Fall of the Serbian Empire

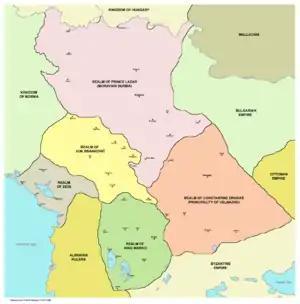
Lordships in the Central Balkans that emerged after the dissolution of the Serbian Empire (1373–1395)

On 28 June 1389, Serbian forces led by Prince Lazar, Vuk Branković, and Tvrtko's nobleman Vlatko Vuković of Zachlumia, confronted the Ottoman army led by Sultan Murad I and his two sons Bayezid and Yakub. This was the Battle of Kosovo—the most famous battle in Serbia’s medieval history. If the earlier Battle of Maritsa was the beginning of the end of the Serbian Empire, then the Battle of Kosovo less than 20 years later was the death knell. The majority of the Serbian army was obliterated in battle, although it started well for the Serbs; Vuk Brankovic, who led the Serbian right-wing, routed the left wing of the Ottomans being led by another son of Murad, Yakub, after the Serbian heavy cavalry began the battle by hitting the Ottoman left hard and damaging their centre, pushing them back and gaining the initial advantage. Murad's other son, Bayezid, commanded the Ottoman right, which was made up of four Turkish, two Serbian, and one Bulgarian divisions. He held off the forces of Vlatko Vukovic and the Serbian/Bosnian component of the Serbian left. Bayezid, with his reserves fresh and ready for battle, counterattacked Lazar's Serbs, who had been pushing hard against the Ottoman centre. His troops broke through to the wounded Lazar himself, captured him and other Serbian nobles, and took them before the face of Murad, who by this point was dying after being stabbed by a Serbian false deserter, Milos Obilic. Before Murad's death, he watched the beheading of Lazar and the other nobles. While the Serbs then retreated, the Ottoman army also withdrew, due to their heavy casualties, and Bayezid returned to Adrianople to consolidate his hold on his new throne. The battle was a loss for the Serbian prince and his vassals; although they had destroyed most of the opposing force, few Serbian troops remained, while the Turks had many more troops in the east. Consequently, the Serbian principalities that were not already Ottoman vassals soon began to submit in the following years.